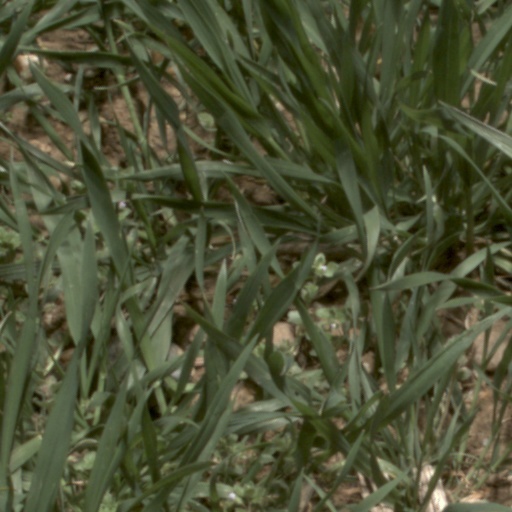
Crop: wheat